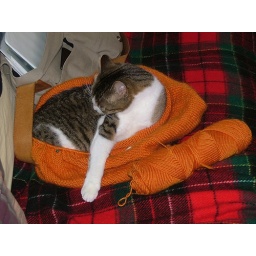
My french market bag in progress. Not half bad as a cat bed, or so Zoot thinks.